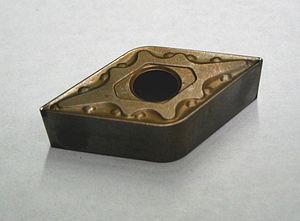
Le frittage est un procédé de fabrication de pièces consistant à chauffer une poudre sans la mener jusqu’à la fusion. Sous l'effet de la chaleur, les grains se soudent entre eux, ce qui forme la cohésion de la pièce. Le cas le plus connu est celui de la cuisson des poteries.